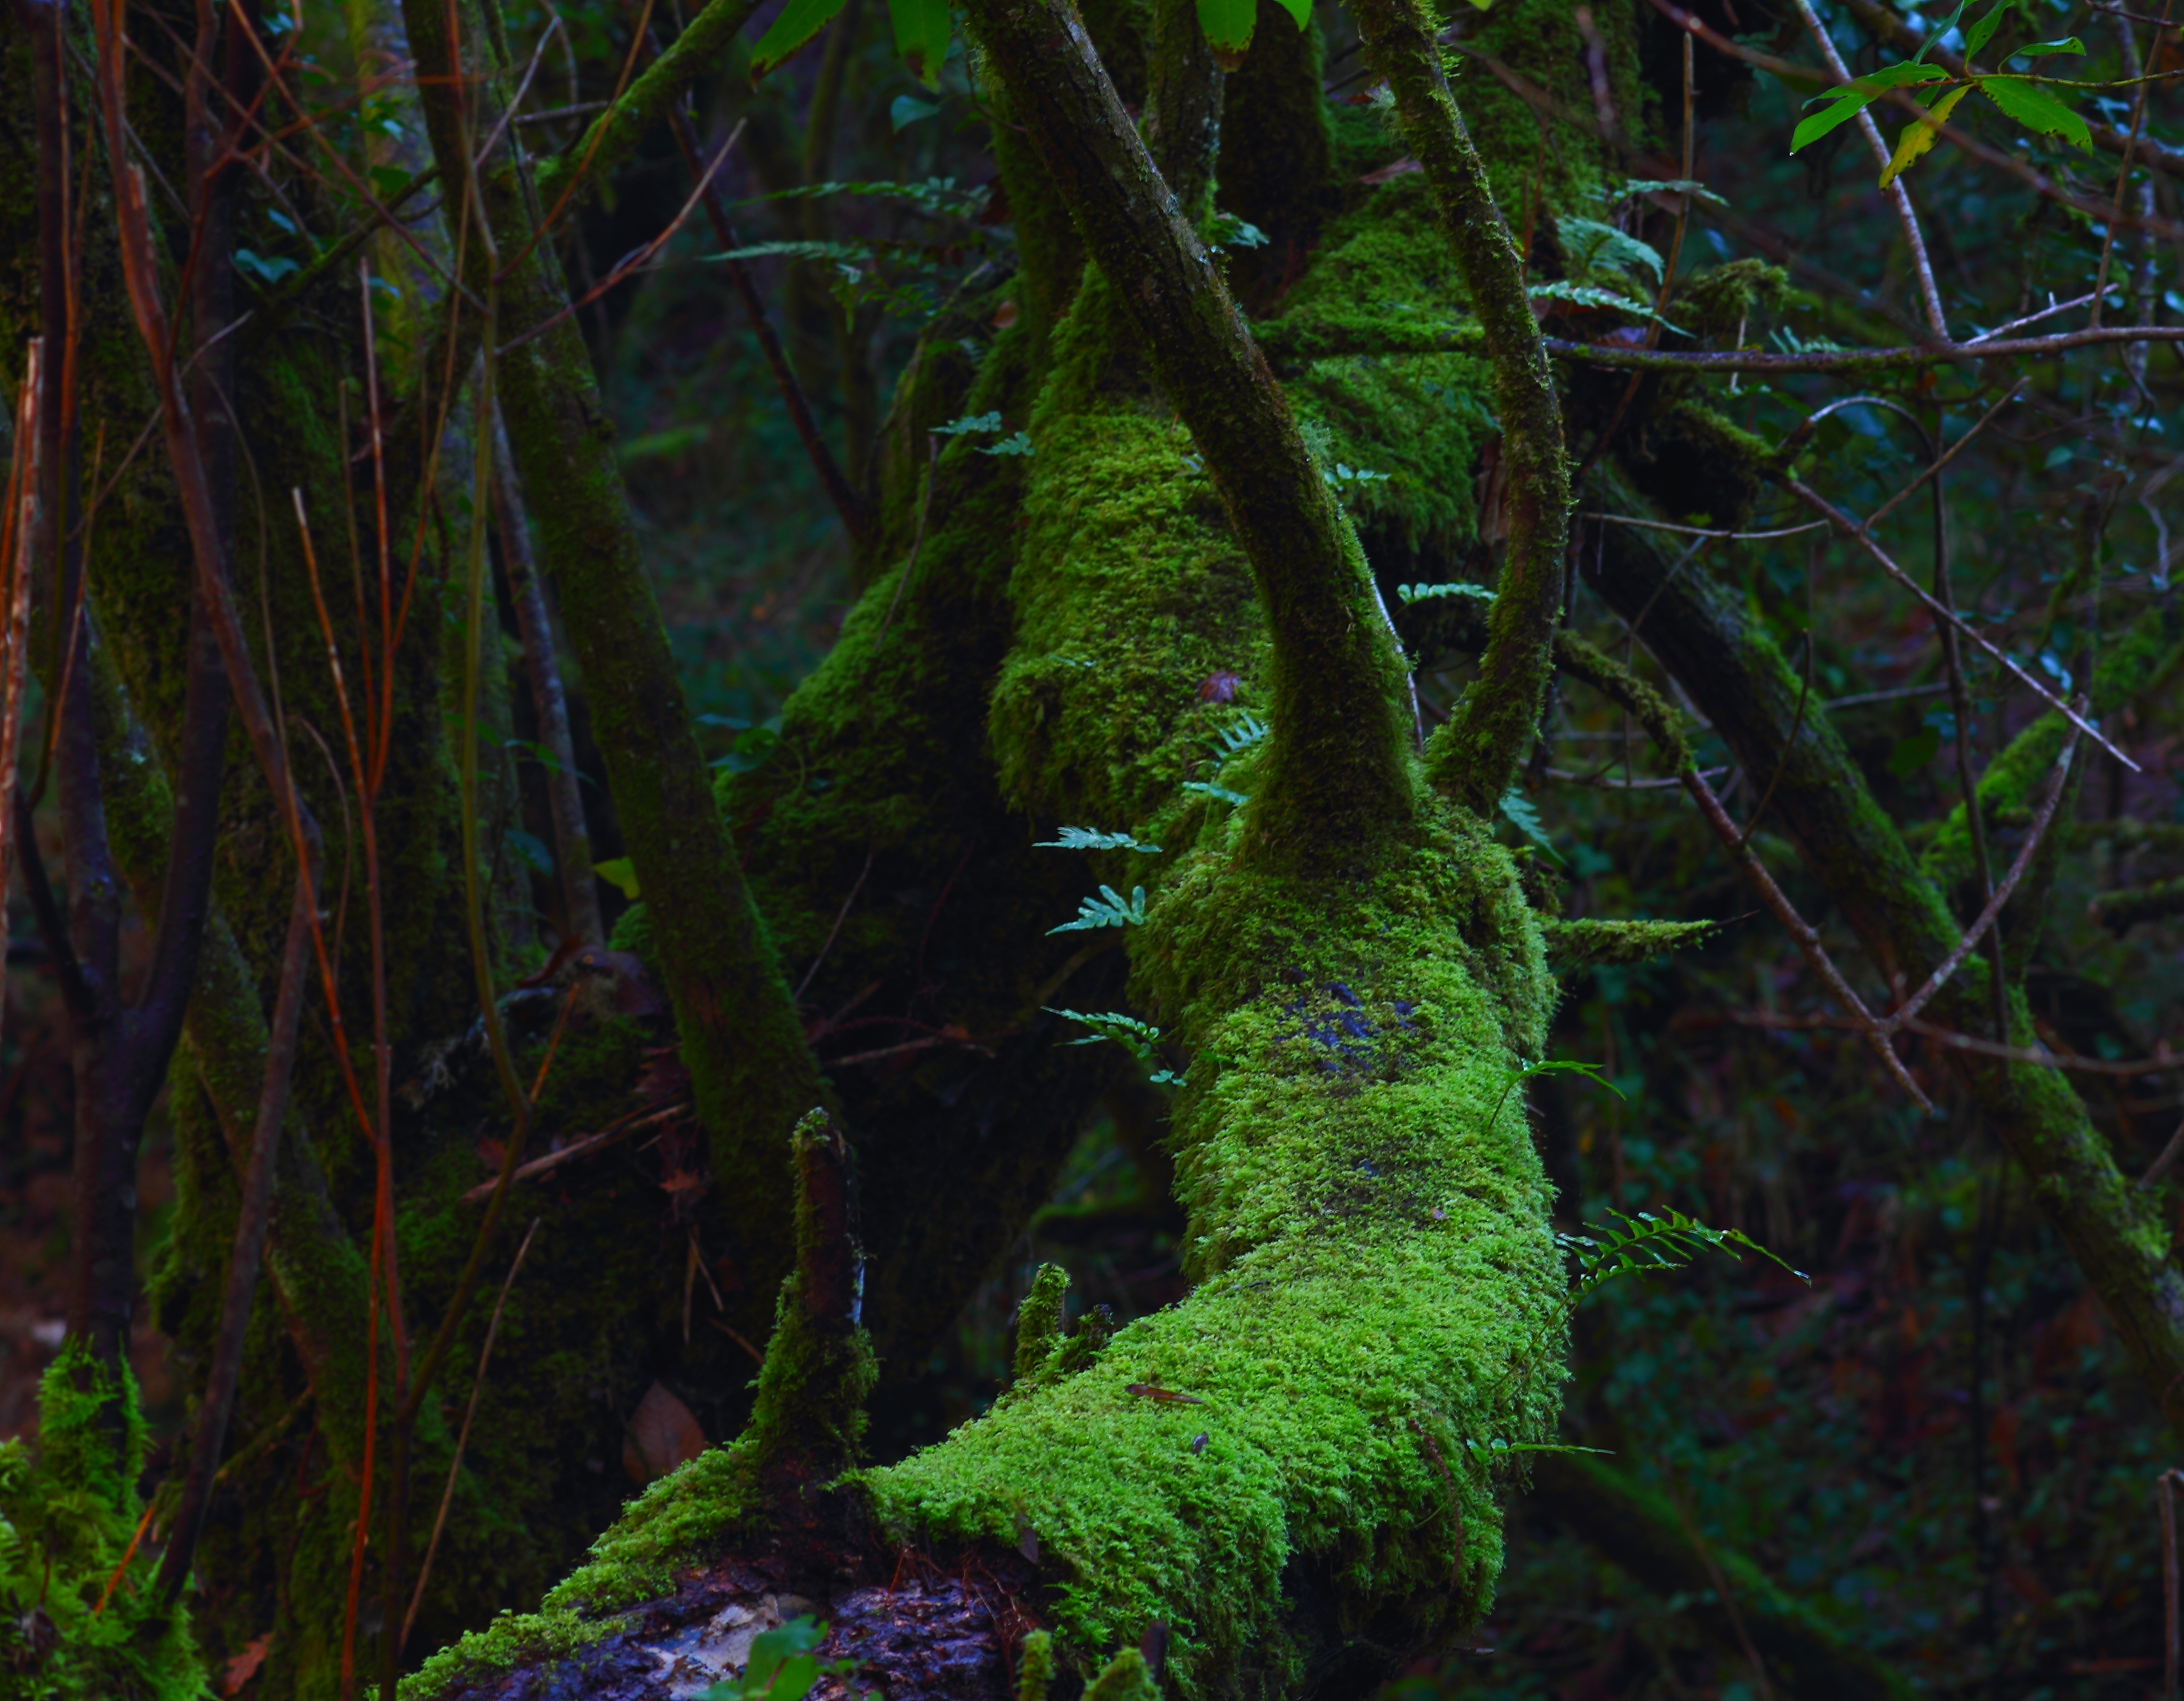
landscape, tree, nature, forest, swamp, branch, plant, sunlight, leaf, trunk, moss, green, jungle, flora, spain, vegetation, rainforest, deciduous, wetland, galicia, pontevedra, paisajes, woodland, habitat, ecosystem, espana, ggl1, gaby1, canoneos550d, barro, canon100mm, biome, old growth forest, natural environment, geographical feature, woody plant, temperate coniferous forest, land plant